Describe the emotion expressed in this image:  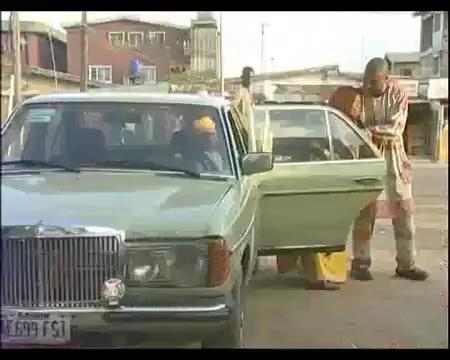
This person displays Suffering, valence and arousal with high intensity.